Mercury(I) fluoride

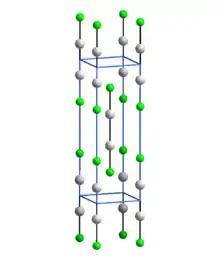
Unit cell of HgF, with F from adjacent molecules coordinating the Hg atoms

In common with other Hg(I) (mercurous) compounds which contain linear X-Hg-Hg-X units, HgF contains linear FHgF units with an Hg-Hg bond length of 251 pm (Hg-Hg in the metal is 300 pm) and an Hg-F bond length of 214 pm. The overall coordination of each Hg atom is a distorted octahedron; in addition to the bonded F and other Hg of the molecule, there are four other F atoms at 272 pm. The compound is often formulated as .